Cuban emerald

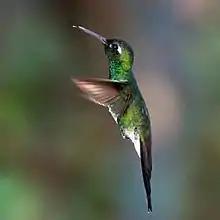
Male in flight

Male Cuban emeralds are long and females . The species weighs between . Males have a short, slightly decurved, black-tipped bill whose mandible is dull black and the maxilla red. It has a small whitish spot behind the eye. Its upperparts are dark shining green with a bronze tinge; the crown is darker and duller. Its underparts are mostly iridescent metallic green with white undertail coverts. The tail is deeply forked. Its innermost four pairs of feathers are dark metallic bronze to greenish bronze and the outermost pair similar with dark brown inner webs. Female's upperparts are similar to the male's. It has a longer whitish spot behind the eye. The underparts are mostly brownish gray with metallic green flanks and white undertail coverts. The tail is less forked than the male's but colored similarly.